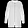
Label: Coat